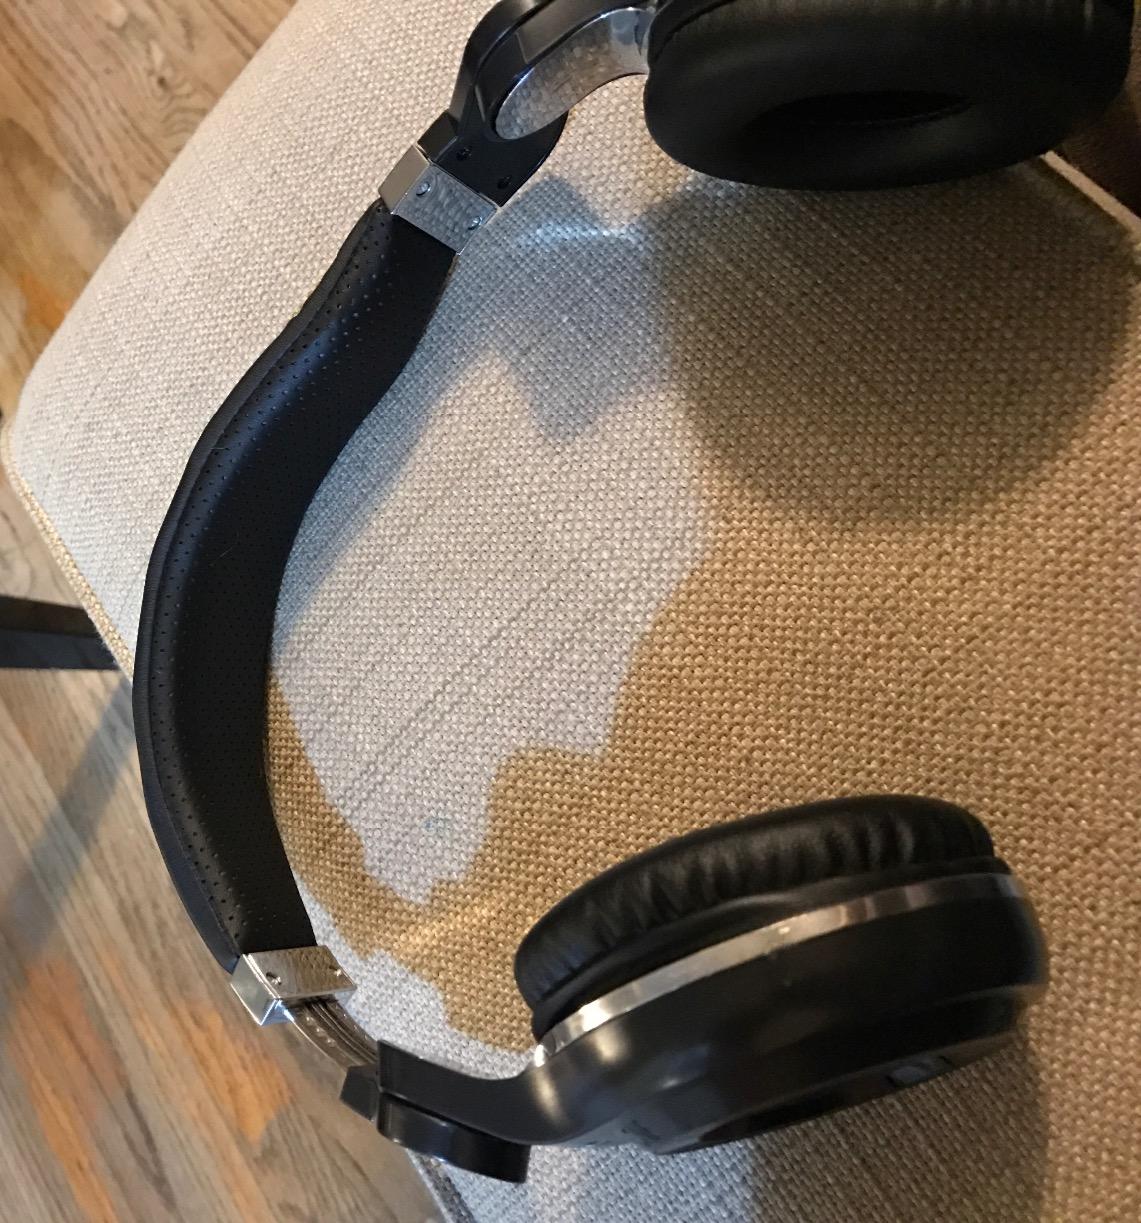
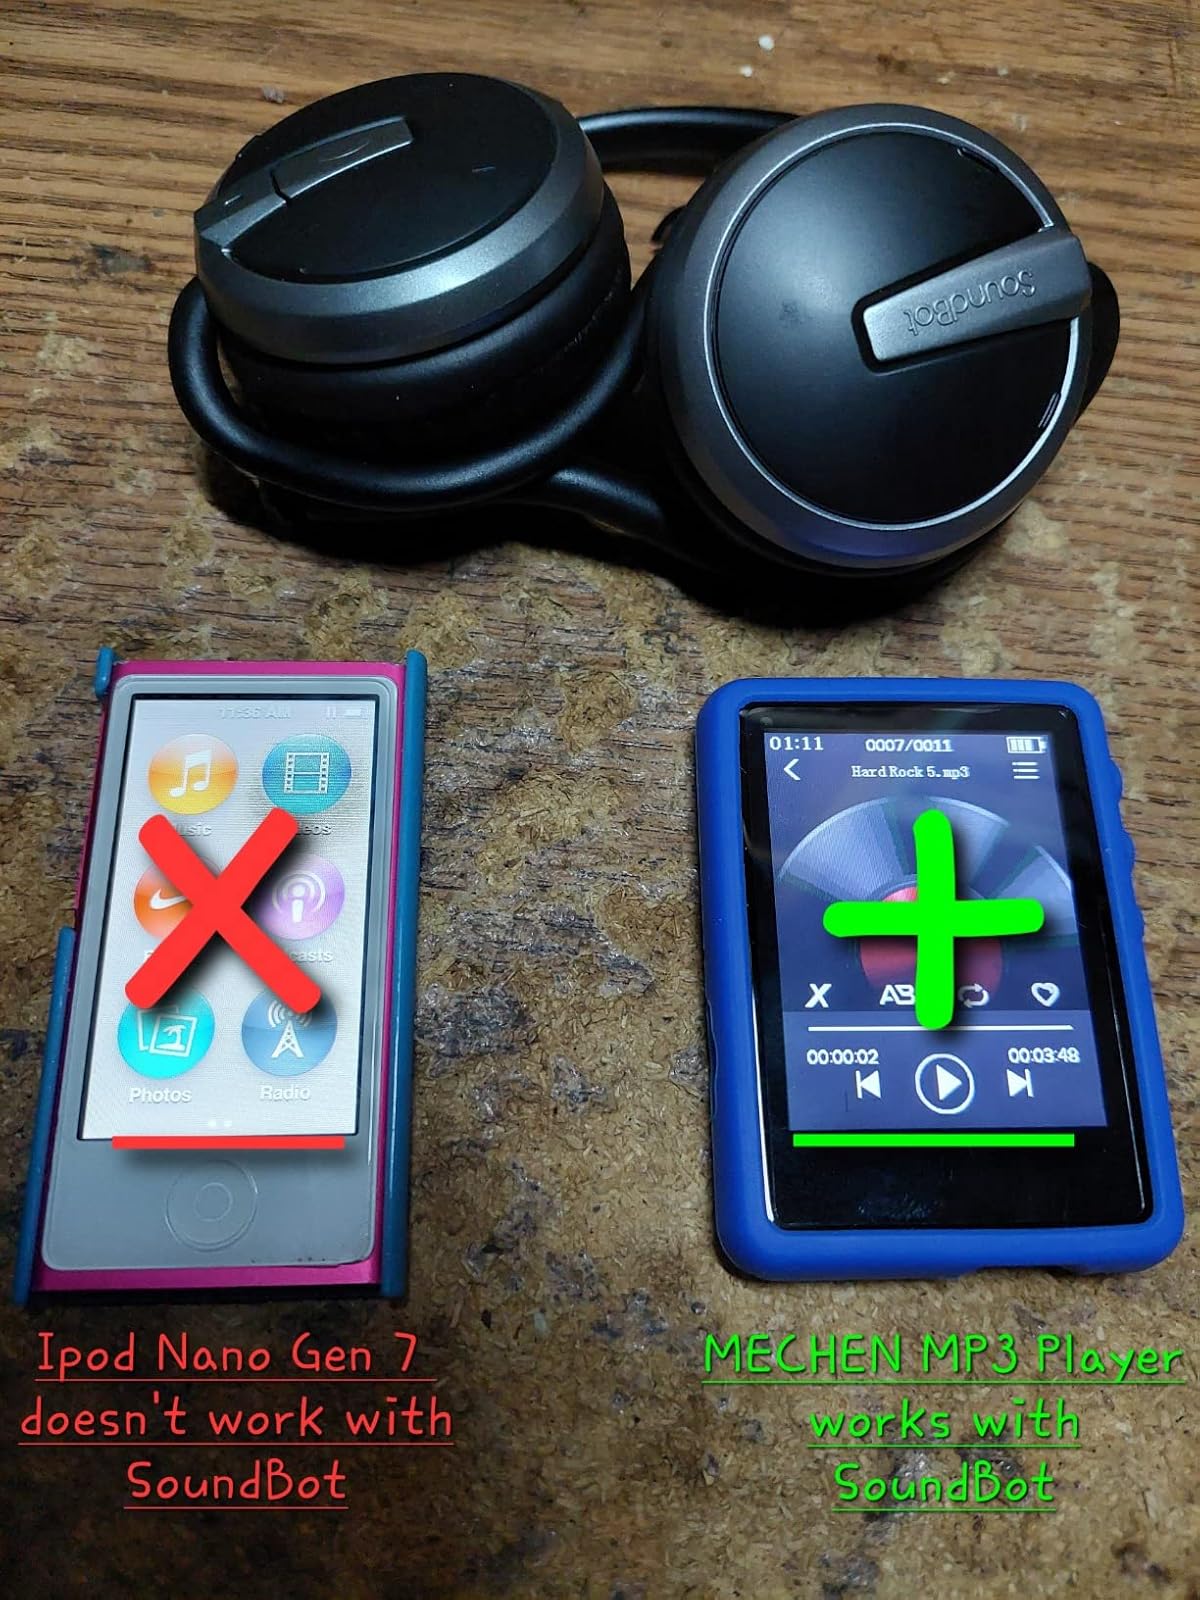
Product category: headphones
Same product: no